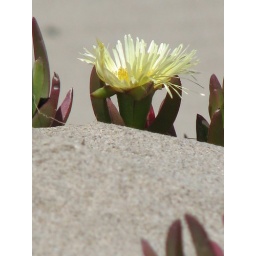
These beautiful yellow cactus were growing wild all over the beach at Ventura Harbor.